The Utilikilts Company

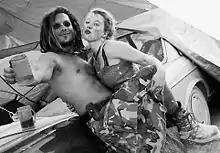
Villegas and Megan Haas at Burning Man. Villegas is wearing a Utilikilt.

The Utilikilts Company is an American contemporary or "utility" kilt company, was founded by Steven Villegas in April 2000. Villegas created his first kilt in the late '90s as an alternative to pants, intended to offer freedom of movement, while working on his motorcycle. Made from an old pair of military pants, Villegas was so fond of his creation he wore it quite often around town. He was approached by his first customer, a local security guard.